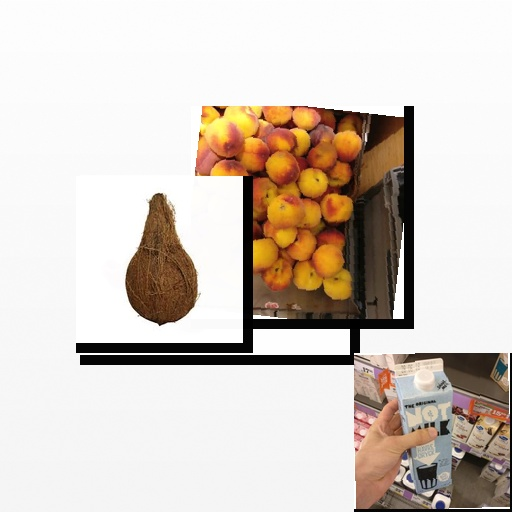
Food items: oat_milk, peach, raspberry, coconut